Aleijadinho

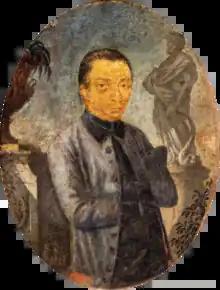
Alleged posthumous portrait by Euclásio Ventura, 19th century, no contemporary depiction is known

Antônio Francisco Lisboa ( or 1738 – 18 November 1814), better known as Aleijadinho, was a sculptor, carver and architect of Colonial Brazil, noted for his works on and in various churches of Brazil. With a style related to Baroque and Rococo, Aleijadinho is considered almost by consensus as the greatest exponent of colonial art in Brazil by Brazilian critics and, surpassing Brazilian borders, for some foreign scholars he is the greatest name of Baroque in the Americas.